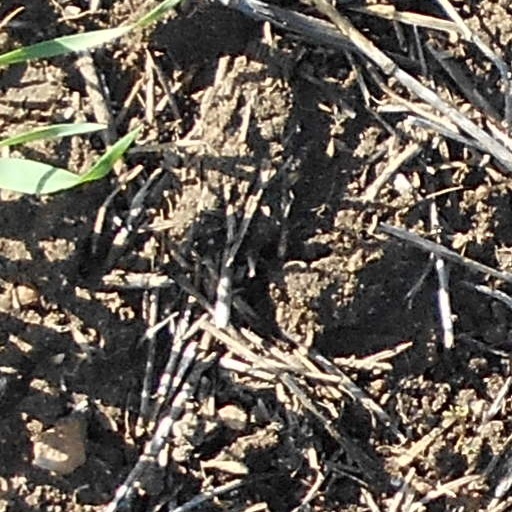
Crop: wheat